Blobject

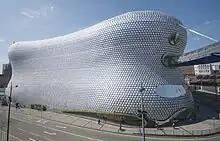
The Selfridges building ("The Blob") in Birmingham by architect Jan Kaplický of Future Systems

A blobject is a design product, often a brightly-coloured household object which has smooth curves and no sharp edges. The word is a portmanteau of "blob" and "object".